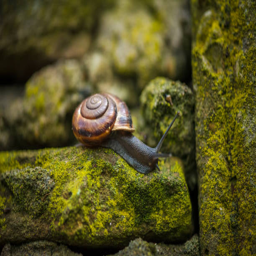
macro shot of a snail on a mossy stone wall